New York State Route 488

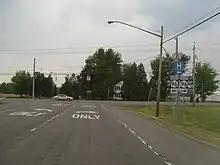
NY 488 approaching its eastern terminus, a signalized intersection with NY 96 in Phelps

On May 25, 1915, the state of New York let a contract to improve an highway connecting the city of Canandaigua to the hamlet of Orleans to state highway standards. The reconstruction of the highway was 70 percent complete by 1920 and finished by 1926, by which time the highway was added to the state highway system as State Highway 1278 (SH 1278). The north–south highway connecting Orleans to the village of Phelps was rebuilt to state highway standards as SH 1863. In the 1930 renumbering of state highways in New York, SH 1278 and SH 1863 became part of the new NY 88, which began in the village of Sodus and extended southward through Phelps to the intersection of West Avenue and Main Street in Canandaigua. NY 88 was truncated on its southern end to Phelps . Its former routing from NY 21 in the hamlet of Chapin to NY 96 west of Phelps was renumbered to NY 488 as part of a project statewide to eliminate useless overlaps such as NY 88 and NY 96.